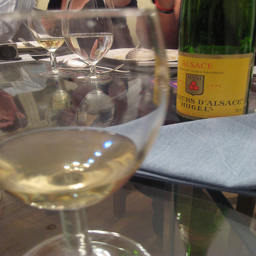
A glass of wine sitting on top of a table next to a bottle of wine.
A glass top table with several glasses of white wine and a wine bottle.
a  glass of white wine on the table
A wine glass with a little bit of wine left over.
A glass of white wine with the bottle in the background.